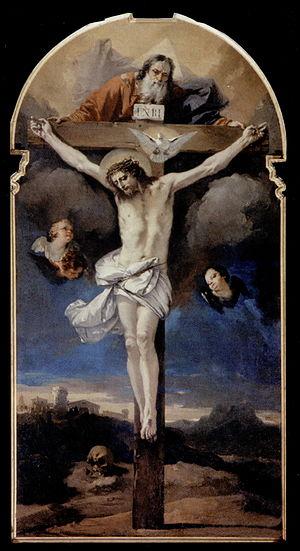
Cette page fournit une liste chronologique de peintures du vénitien Giambattista Tiepolo.